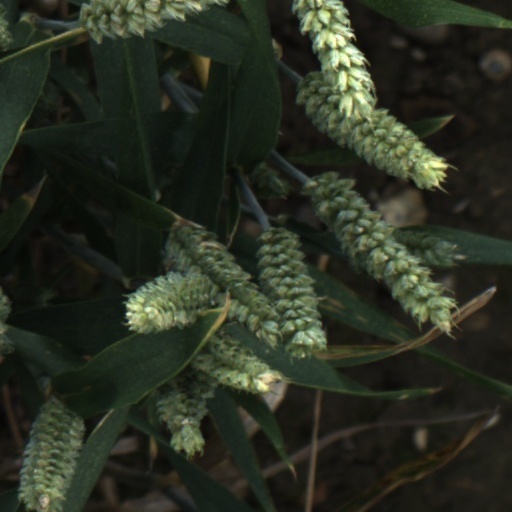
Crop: wheat